Littoral combat ship

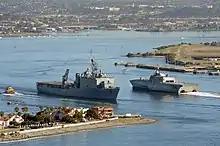
USS "Coronado" (LCS-4) (right) passes

In 2003, the Navy launched its first experimental LCS, "Sea Fighter", designated as fast sea frame or FSF-1. In 2005, the SWATH-hulled "Sea Fighter" entered service as an experimental vessel using mission modules. As the "Oliver Hazard Perry", , and classes were reaching the end of their lives, the U.S. Navy released the LCS requirement. In 2004, Lockheed Martin, General Dynamics and Raytheon submitted design proposals. It was decided to produce two vessels each (Flight 0) of the Lockheed Martin design (LCS-1 and LCS-3) and of the General Dynamics design (LCS-2 and LCS-4). After these are brought into service, and experience gathered on the design's usability and efficiency, the future design for the class would be chosen (Flight I). The ultimate decision was to fund both designs as two variants of the class. On 9 May 2005, Secretary of the Navy Gordon R. England announced that the first LCS would be named . Her keel was laid down on 2 June 2005 at Marinette Marine, Marinette, Wisconsin. The contract to build the ship was managed by Lockheed's Maritime Systems and Sensors (MS2) division, directed by Fred Moosally. On 23 September 2006, LCS-1 was christened and launched at the Marinette Marine shipyard. On 19 January 2006, the keel for the General Dynamics trimaran, , was laid at the Austal USA shipyards in Mobile, Alabama. LCS-2 was launched 30 April 2008.